Juxtaposed controls

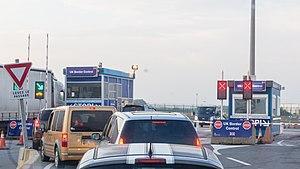
UK Border Force checkpoint in the Port of Dunkirk, where immigration checks are carried out before boarding the ferry to Dover.

On 4 February 2003, France and the UK concluded the Treaty of Le Touquet (formally known as the "Treaty between the Government of the United Kingdom and the Government of the French Republic concerning the implementation of frontier controls at sea ports of both countries on the Channel and North Sea"). This agreement provided for juxtaposed controls on a number of cross-Channel ferry routes. The Treaty was subsequently put into effect in France by Law No. 2003-1368 of 31 December 2003 and in the UK by the Nationality, Immigration and Asylum Act 2002 (Juxtaposed Controls) Order 2003, under the authority of the Nationality, Immigration and Asylum Act 2002.